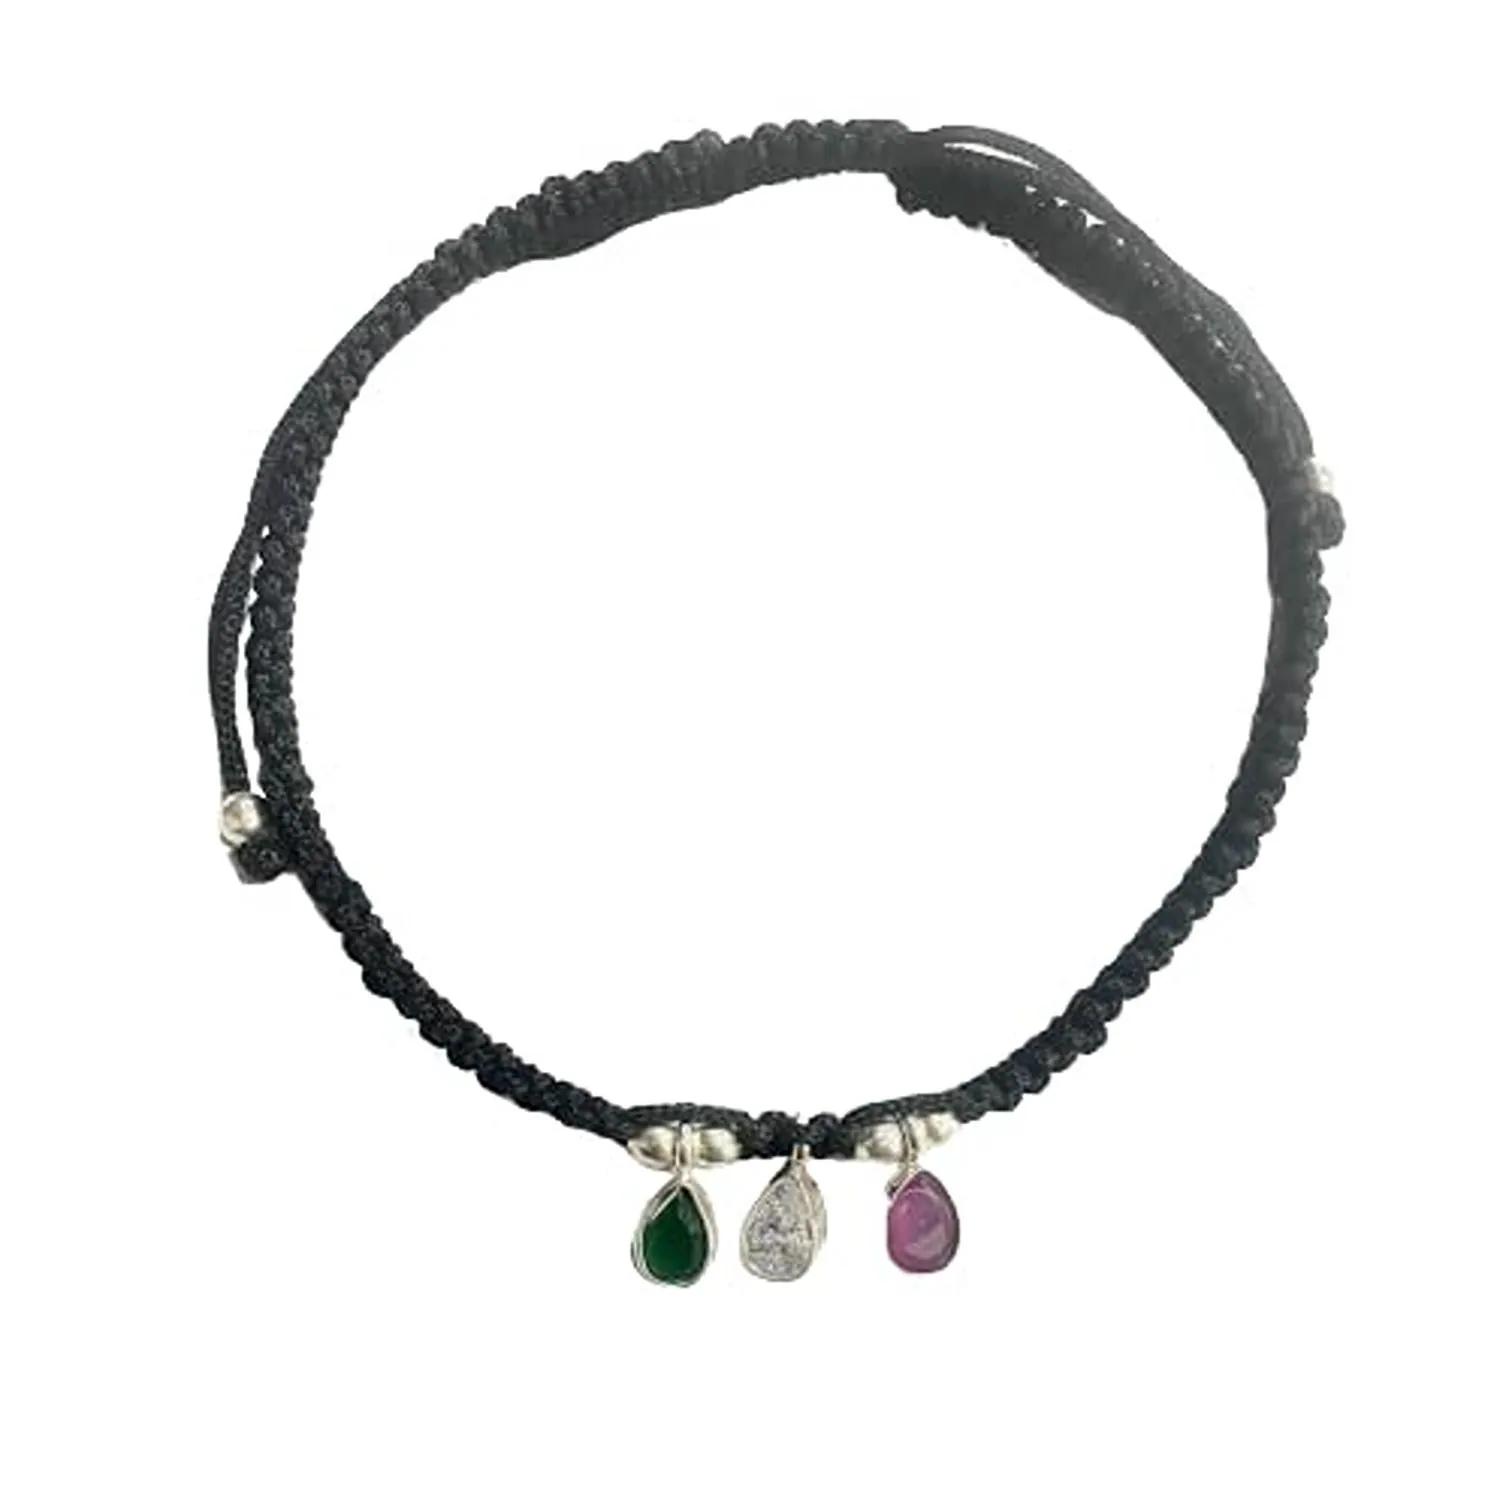
DARSHRAJ Trendy Flexible Silver Payal (Anklets) for Girls/Women | Gift for Women and Girls
Type: Anklet
Brand: DARSHRAJ
Price: Rs. 799
 Handcrafted with organic black thread and three-tone sterling silver charms for a unique and eco-friendly design that weight approximately 4 gm.And Anklet Leagnth 27 CMAdjustable length to fit any ankle size for maximum comfort and a perfect fit, while remaining lightweight and easy to wear.Beautiful contrast between the three different silver colors and the black thread adds elegance and charm to any outfit, without weighing you down.Intricate design and attention to detail make this anklet a true work of art, despite its lightweight construction.Versatile enough to be worn for both special occasions and as an everyday accessory, this lightweight anklet is a great addition to any jewelry collection.